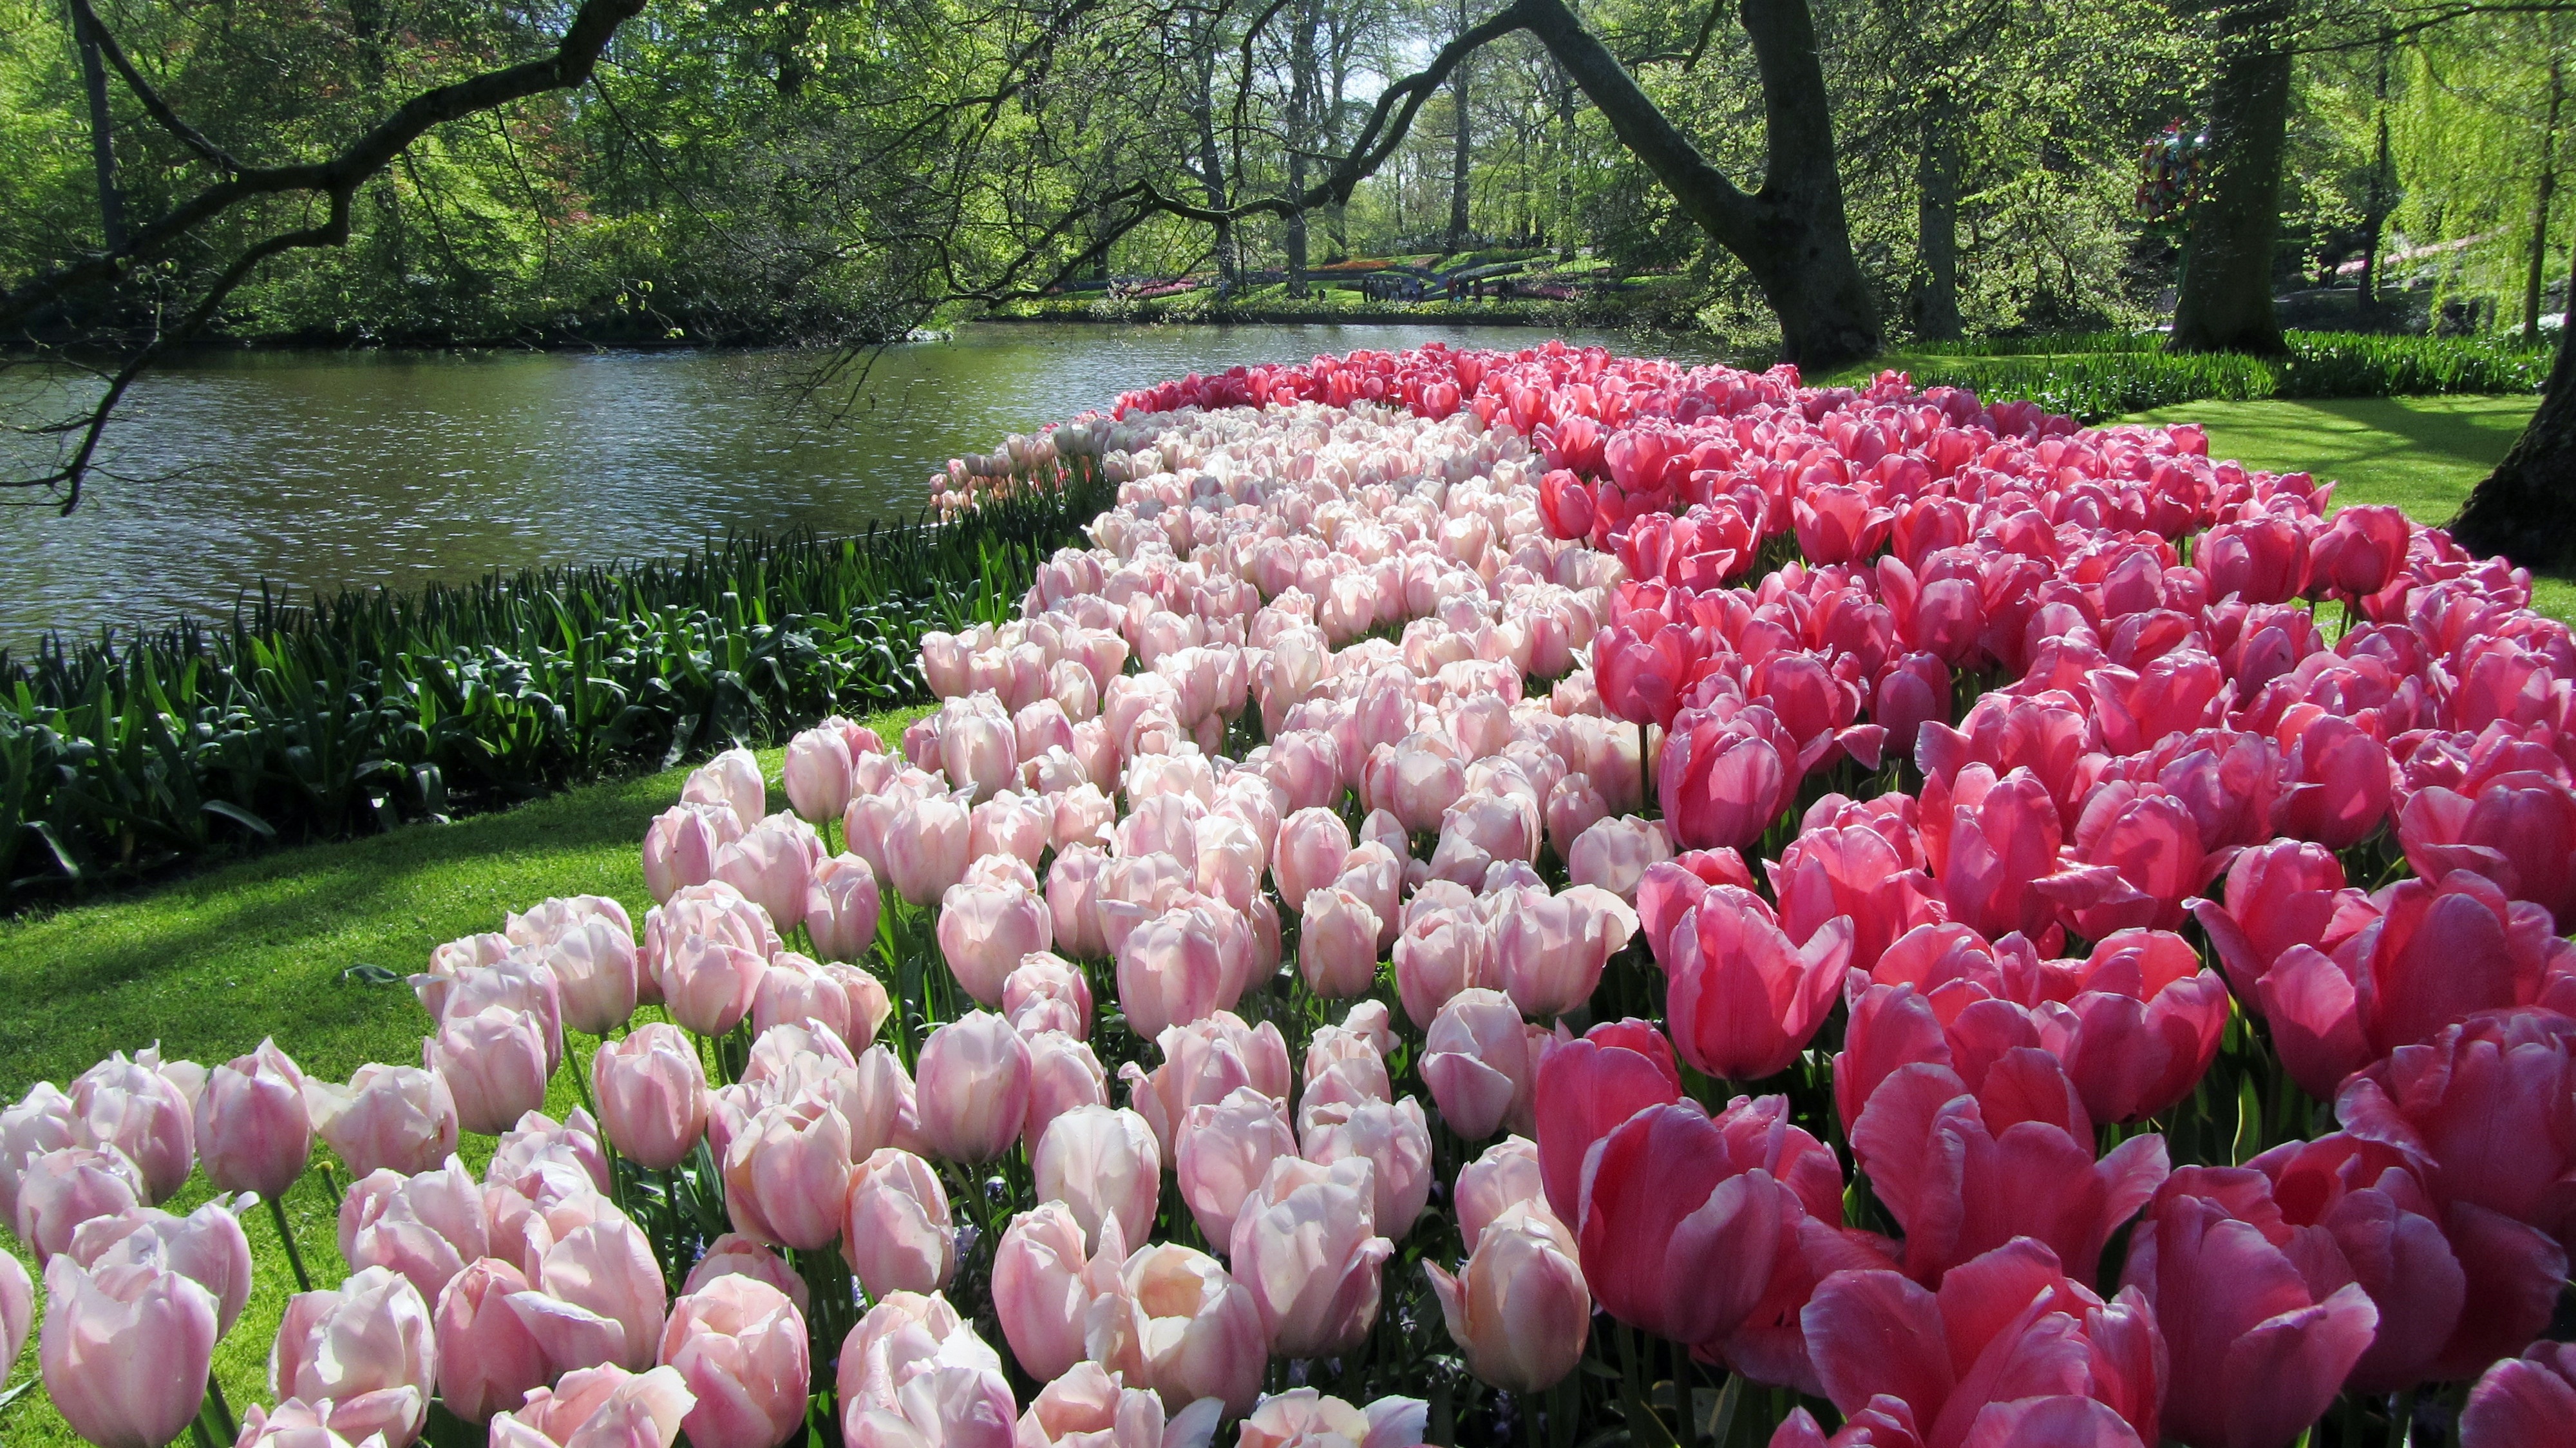
nature, plant, flower, petal, summer, tulip, spring, botany, netherlands, colors, tulips, keukenhof, flowering plant, lily family, land plant